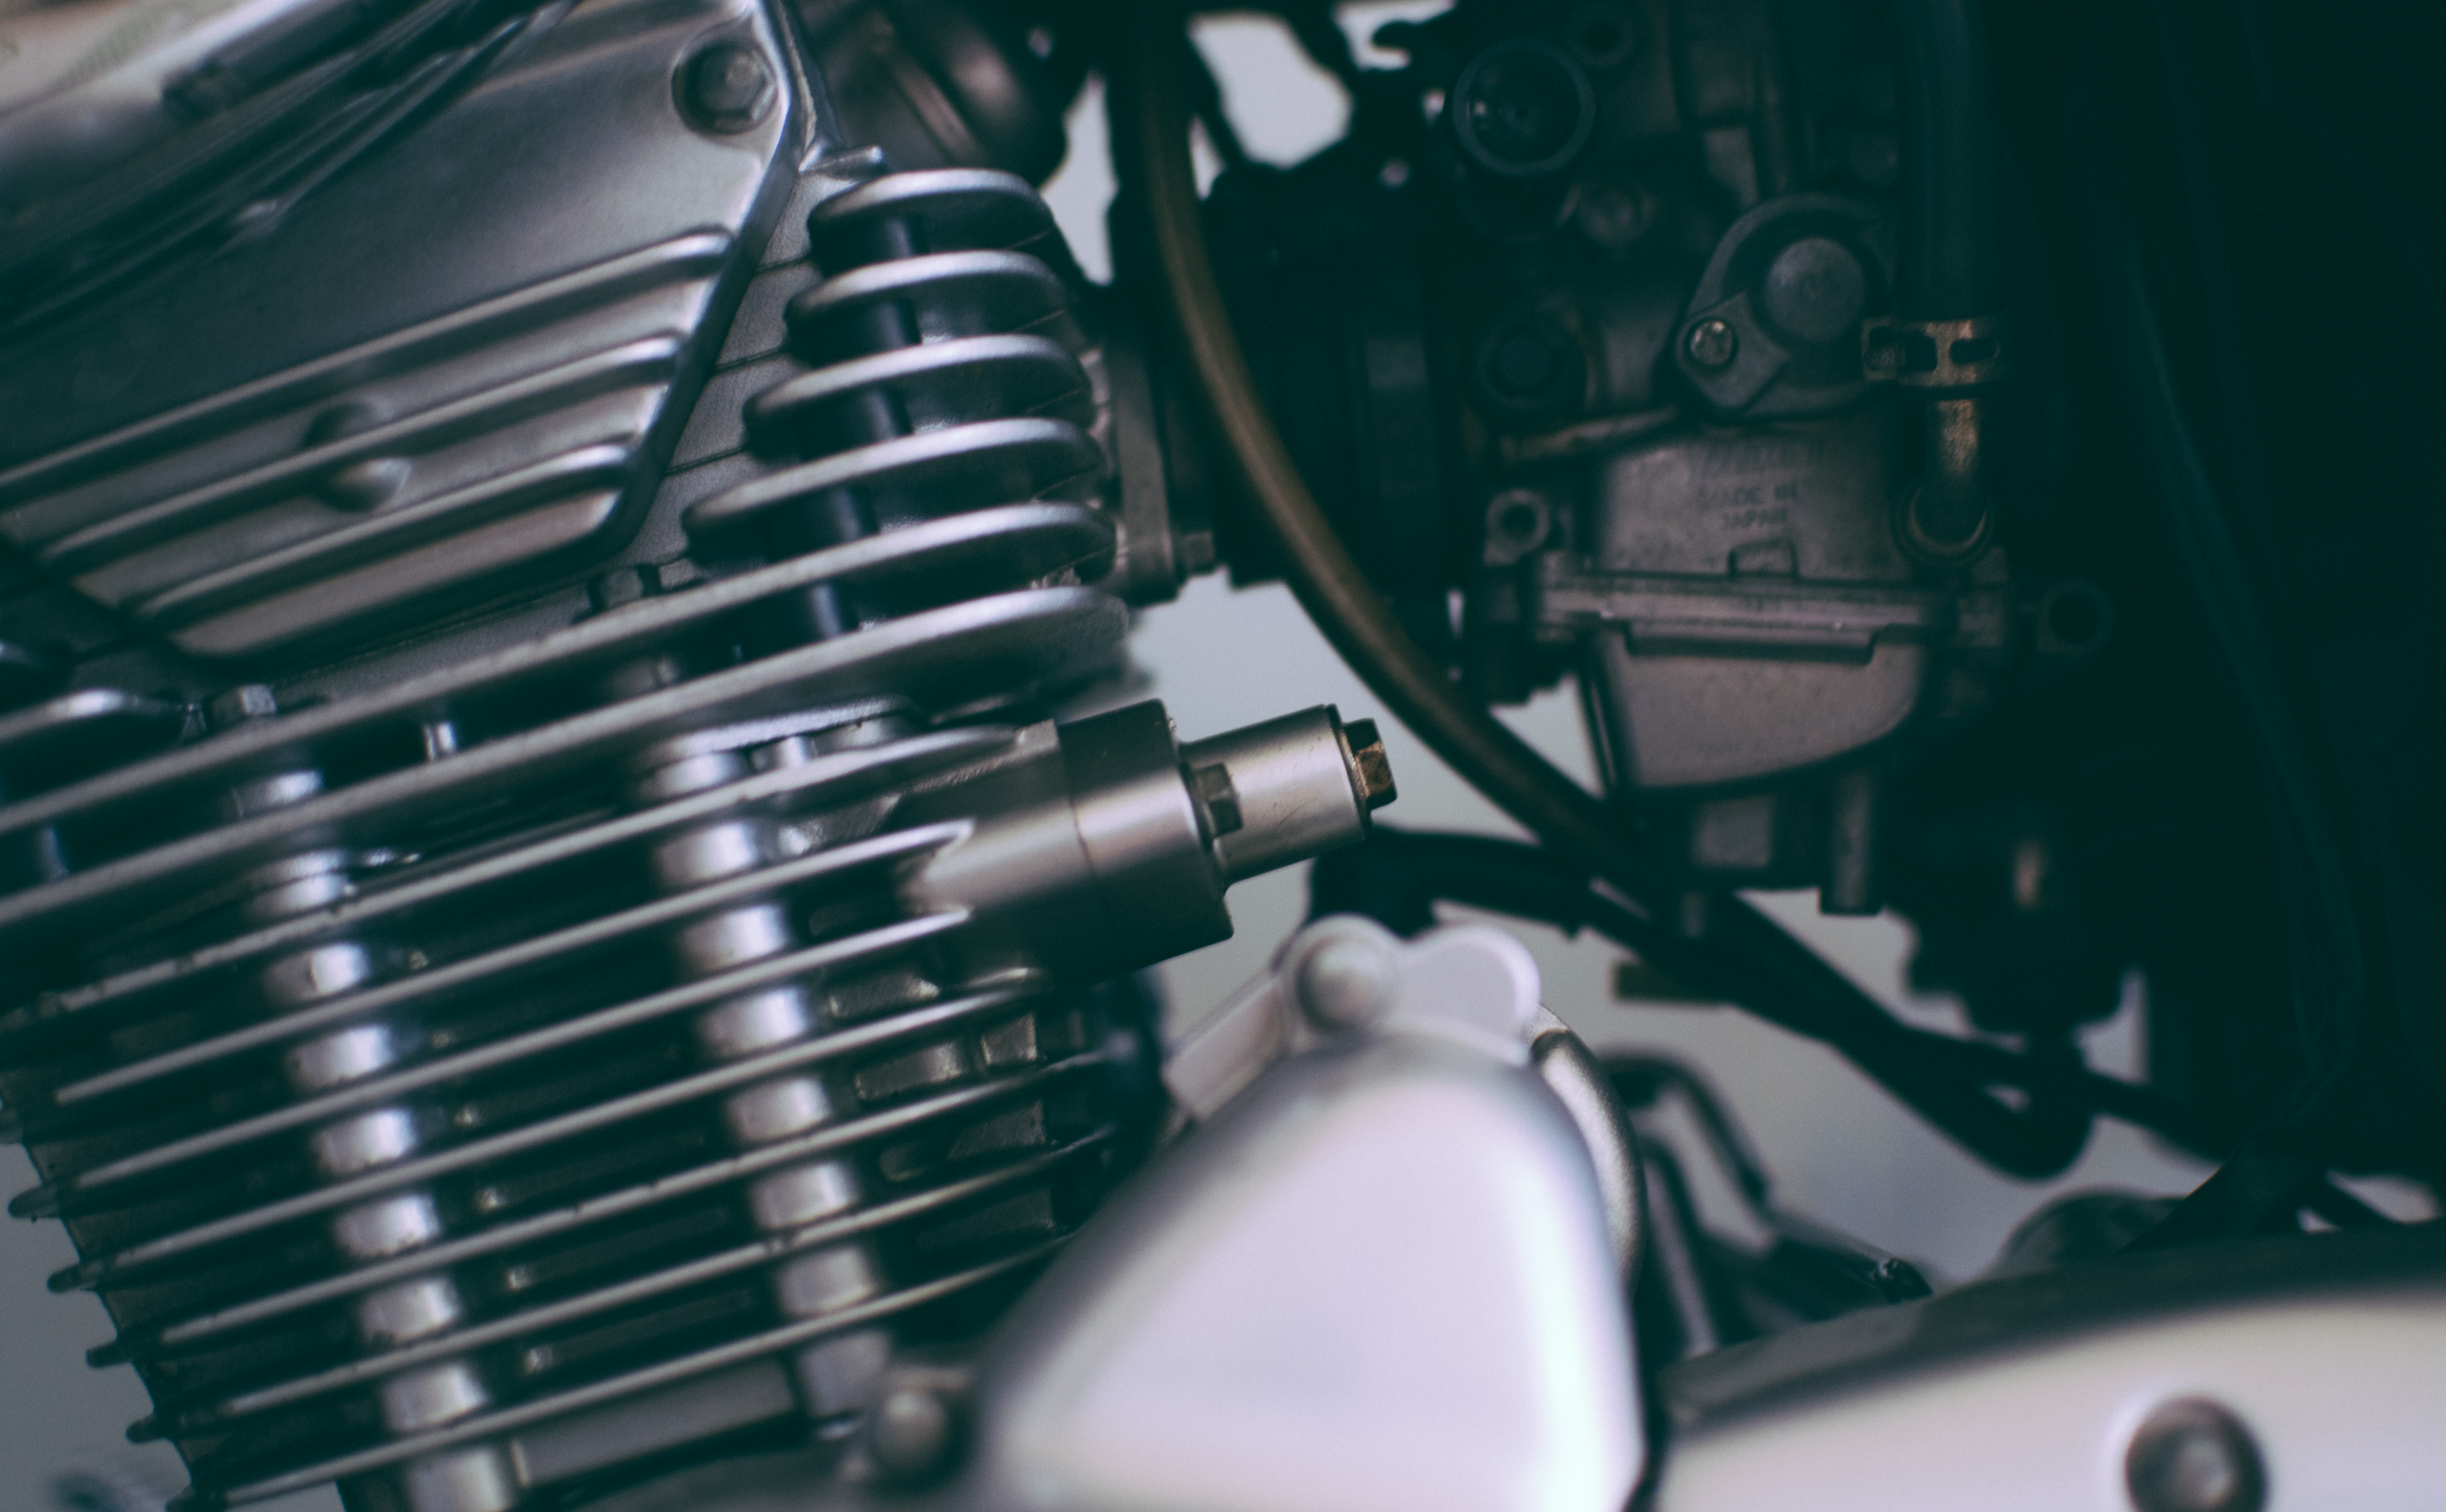
light, technology, white, steel, vehicle, metal, machine, machinery, mechanical, engine, motorcycle engine, individual parts, heatsink